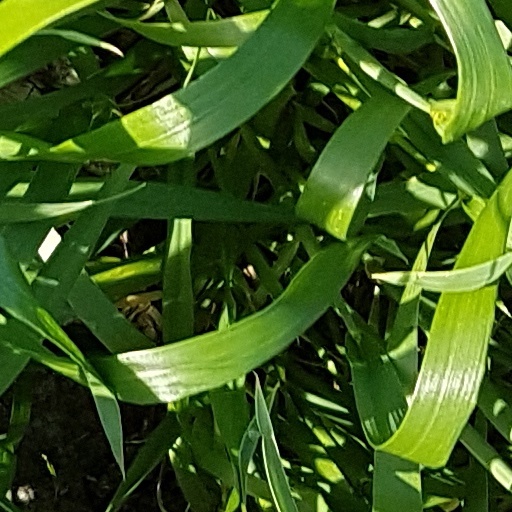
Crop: wheat